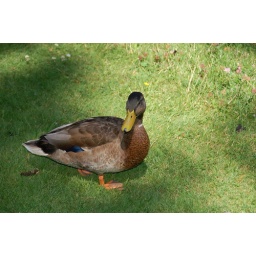
The ducks and other birds wandered fearlessly in the park.